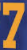
Number: 7